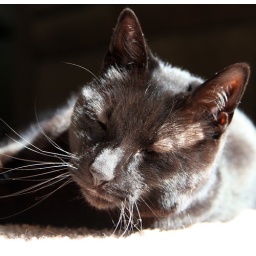
This is our lazy cat Omen sleeping in the sun...